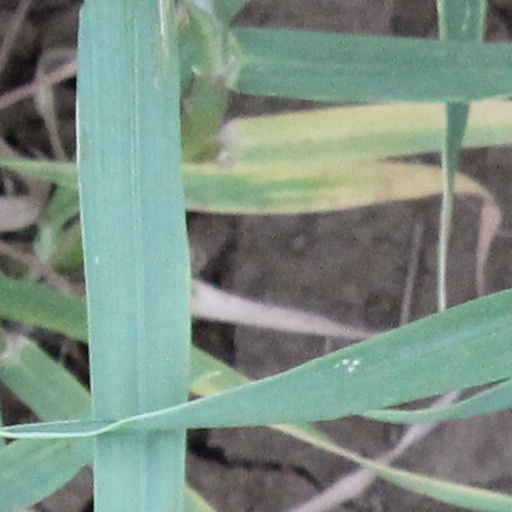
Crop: wheat